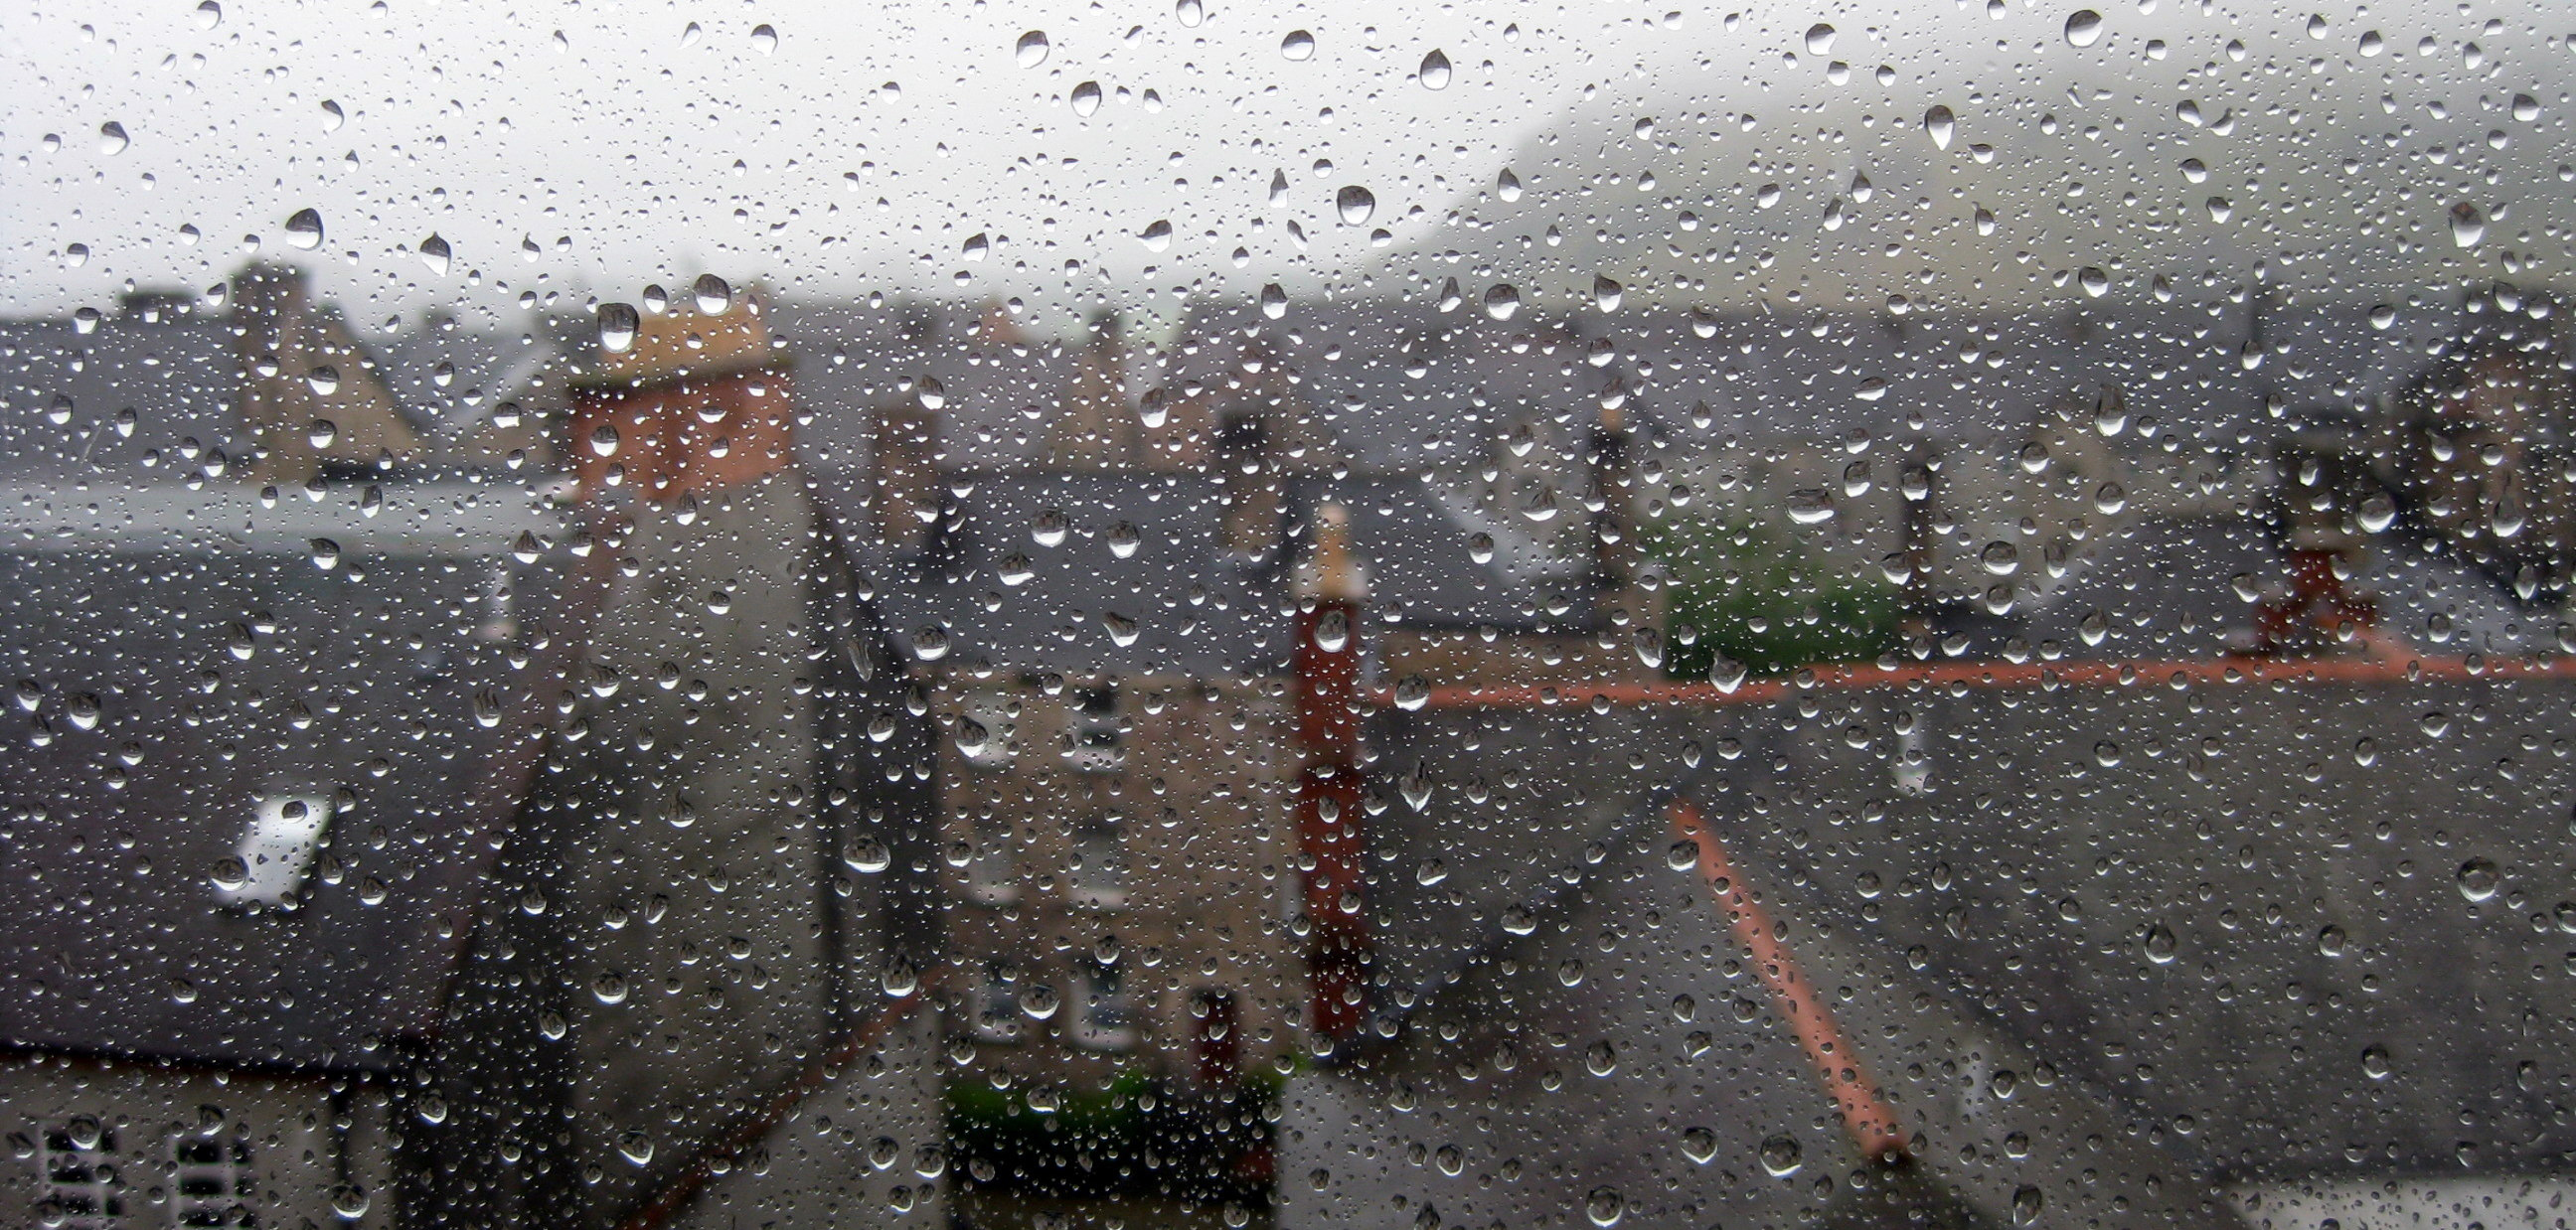
outdoor, snow, winter, architecture, rain, leaf, window, glass, frost, city, europe, weather, uk, creativecommons, cc0, publicdomain, background, nocopyright, 2d, carloszgz, wallpaper, cmstoolsphotoring, fondodepantalla, postal, postcard, cartepostale, freeculturalworks, openlicense, freepictures, arquitectura, europa, ventana, fenetre, greatbritain, britishisles, unitedkingdom, reinounido, royaumeuni, grandebretagne, copyleft, norightsreserved, drops, gotas, gouttes, torepost, british, isles, scotland, vidrio, edinburgh, escocia, freezing, cristal, ecosse, edimburgo, verre, road surface, rain and snow mixed